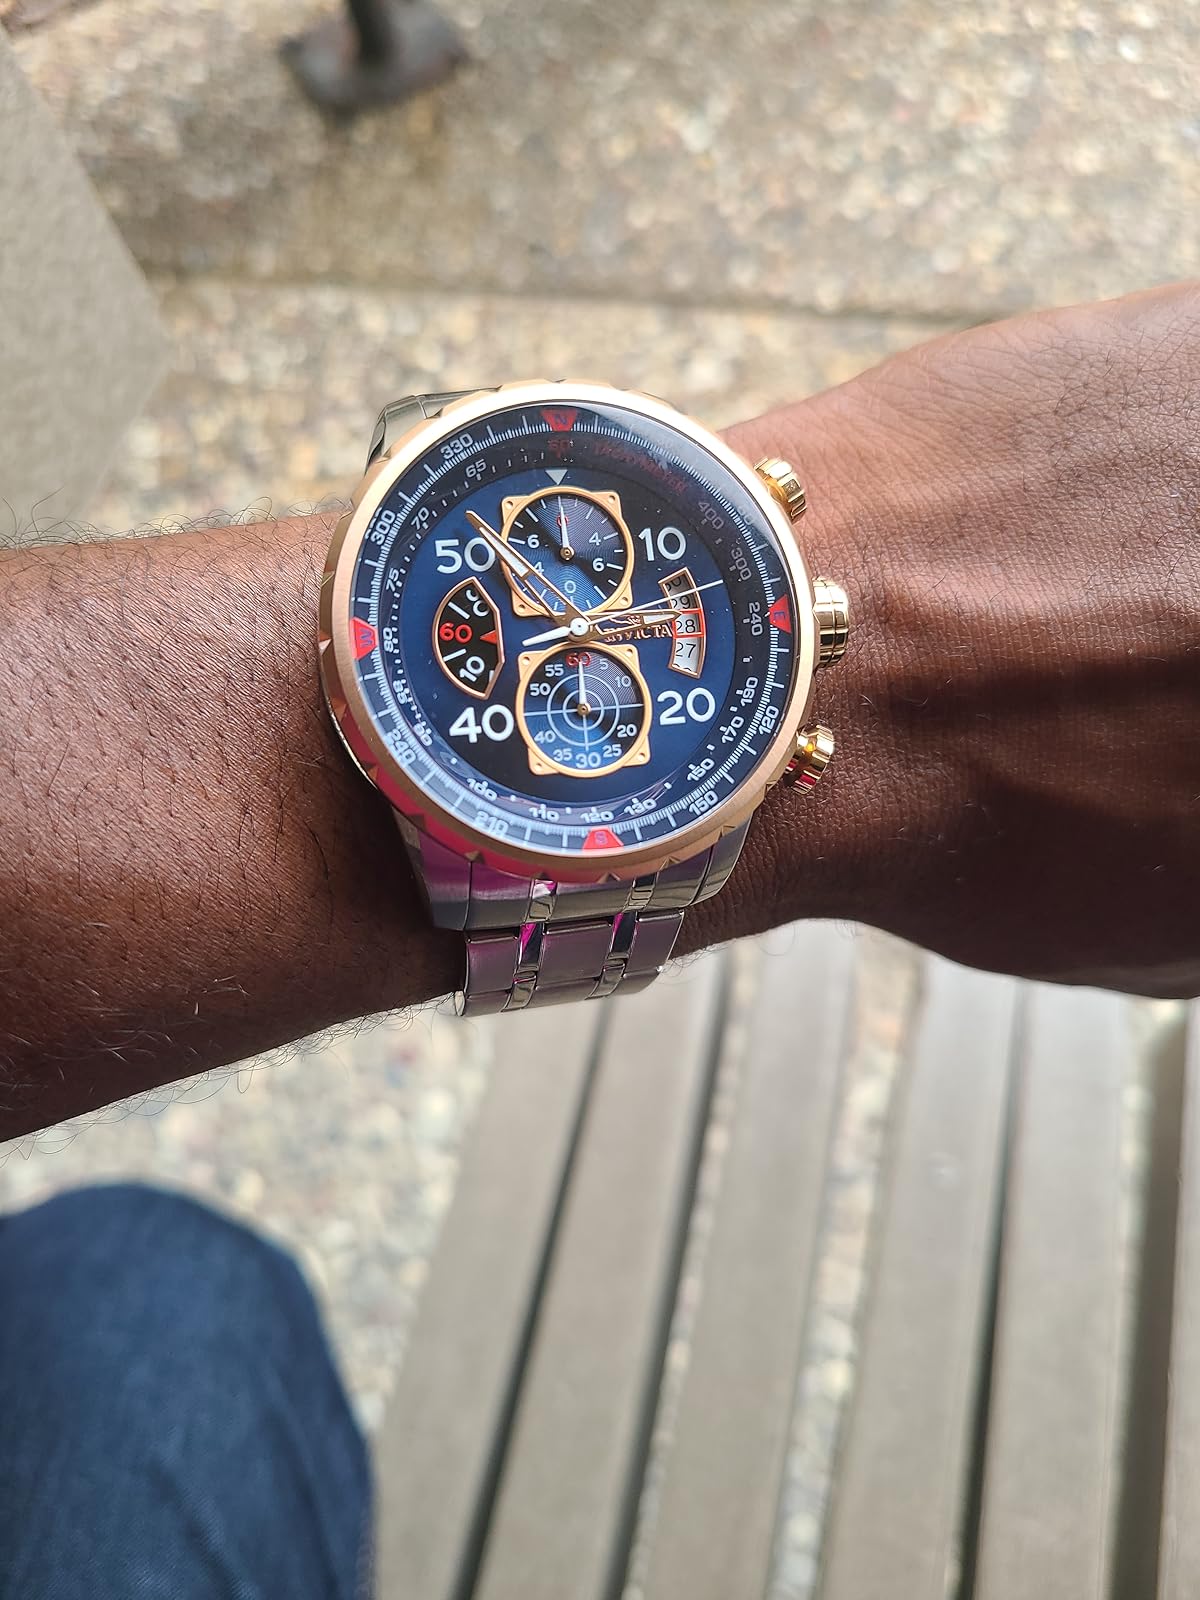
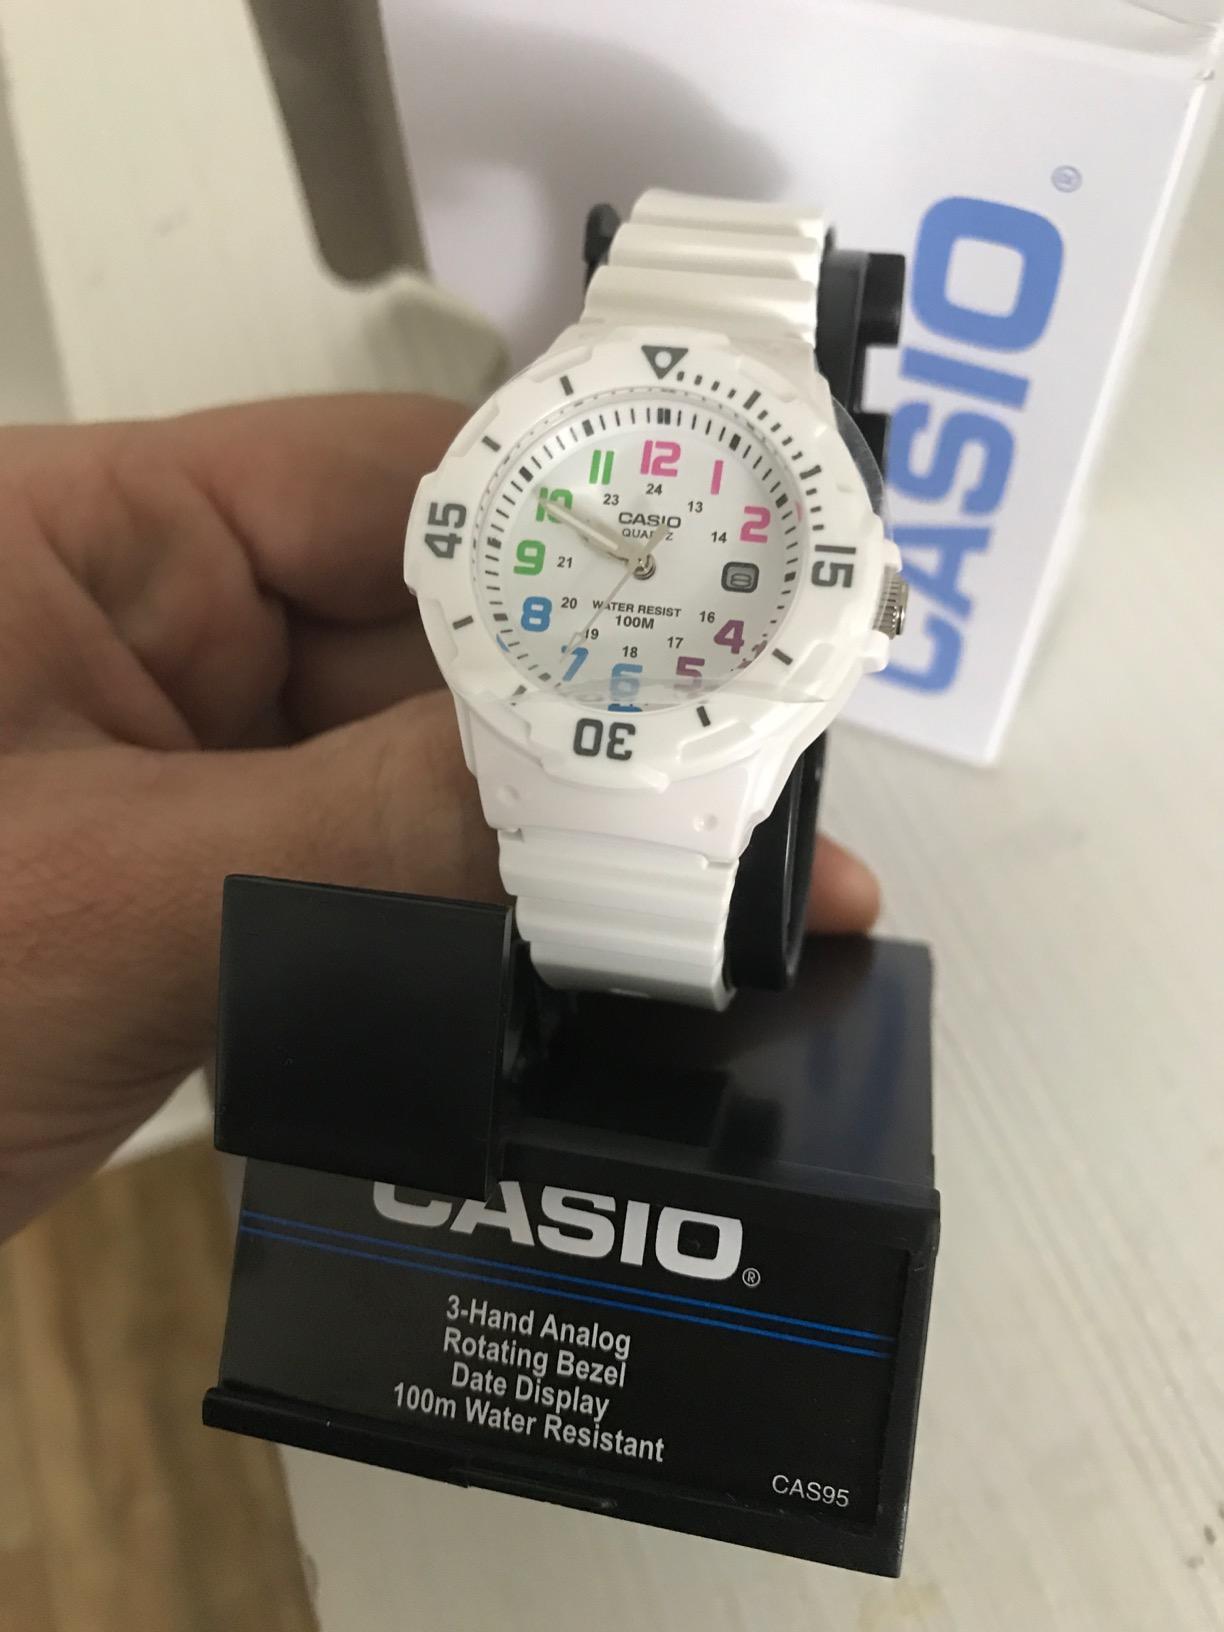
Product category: accessories_watch
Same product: no